Hamilton Gardens

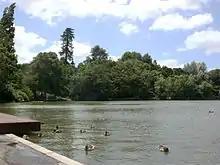
Turtle Lake and nearby Hamilton Gardens Pavilion are used to host many events.

The Hamilton Gardens Arts Festival has been held each February since 1998. The festival includes a range of events in different gardens and buildings, including concerts, exhibitions and a pop-up bar.